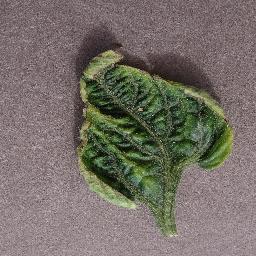
Label: Tomato___Tomato_Yellow_Leaf_Curl_Virus